Which point is corresponding to the reference point?
Reference image:
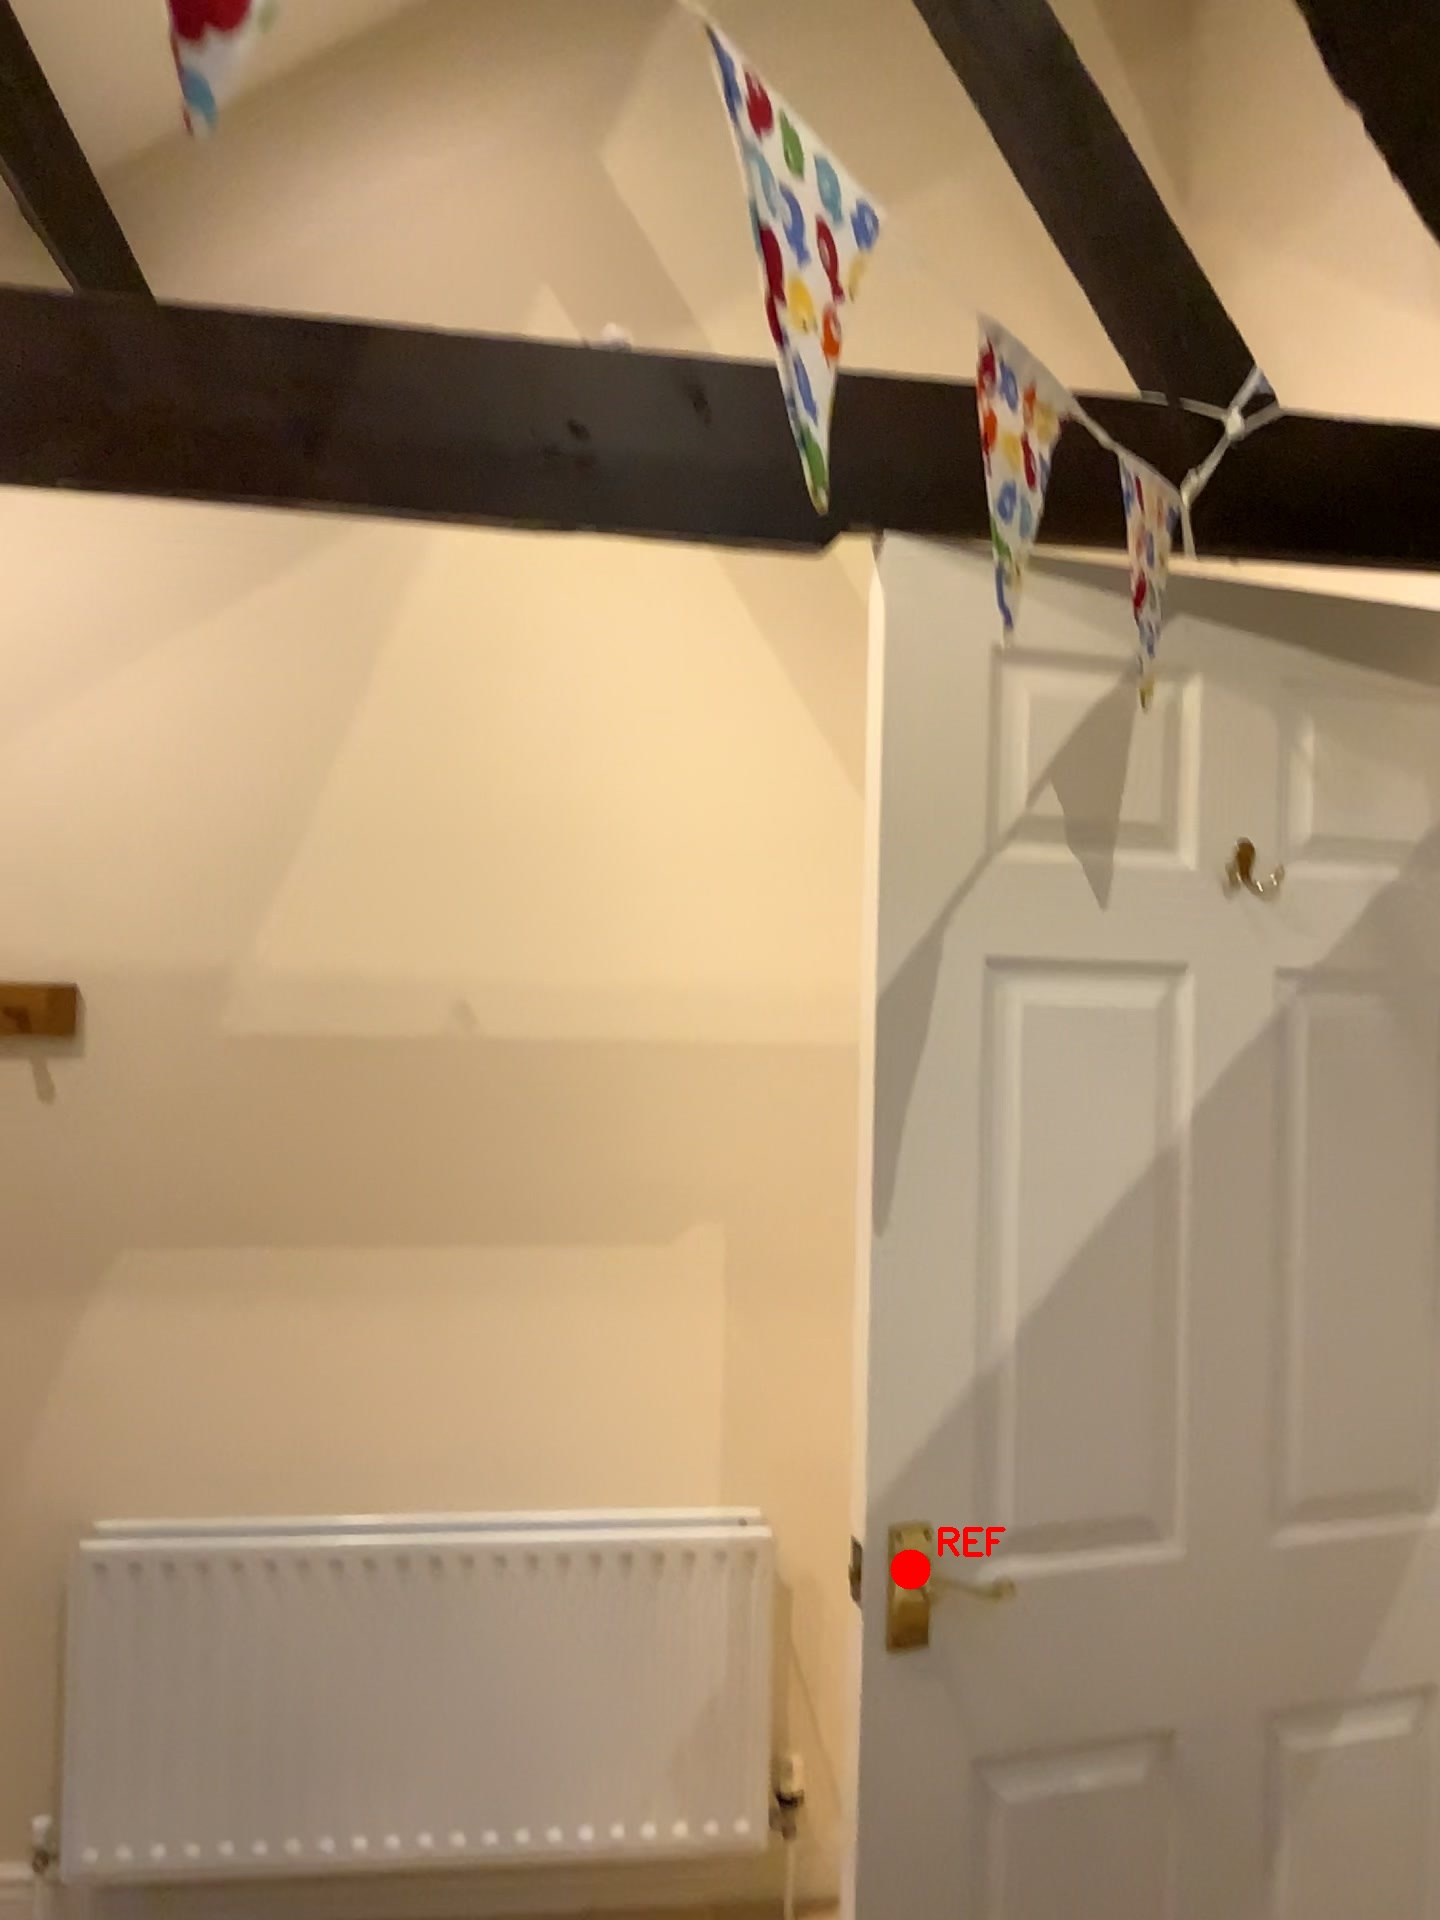
Option image:
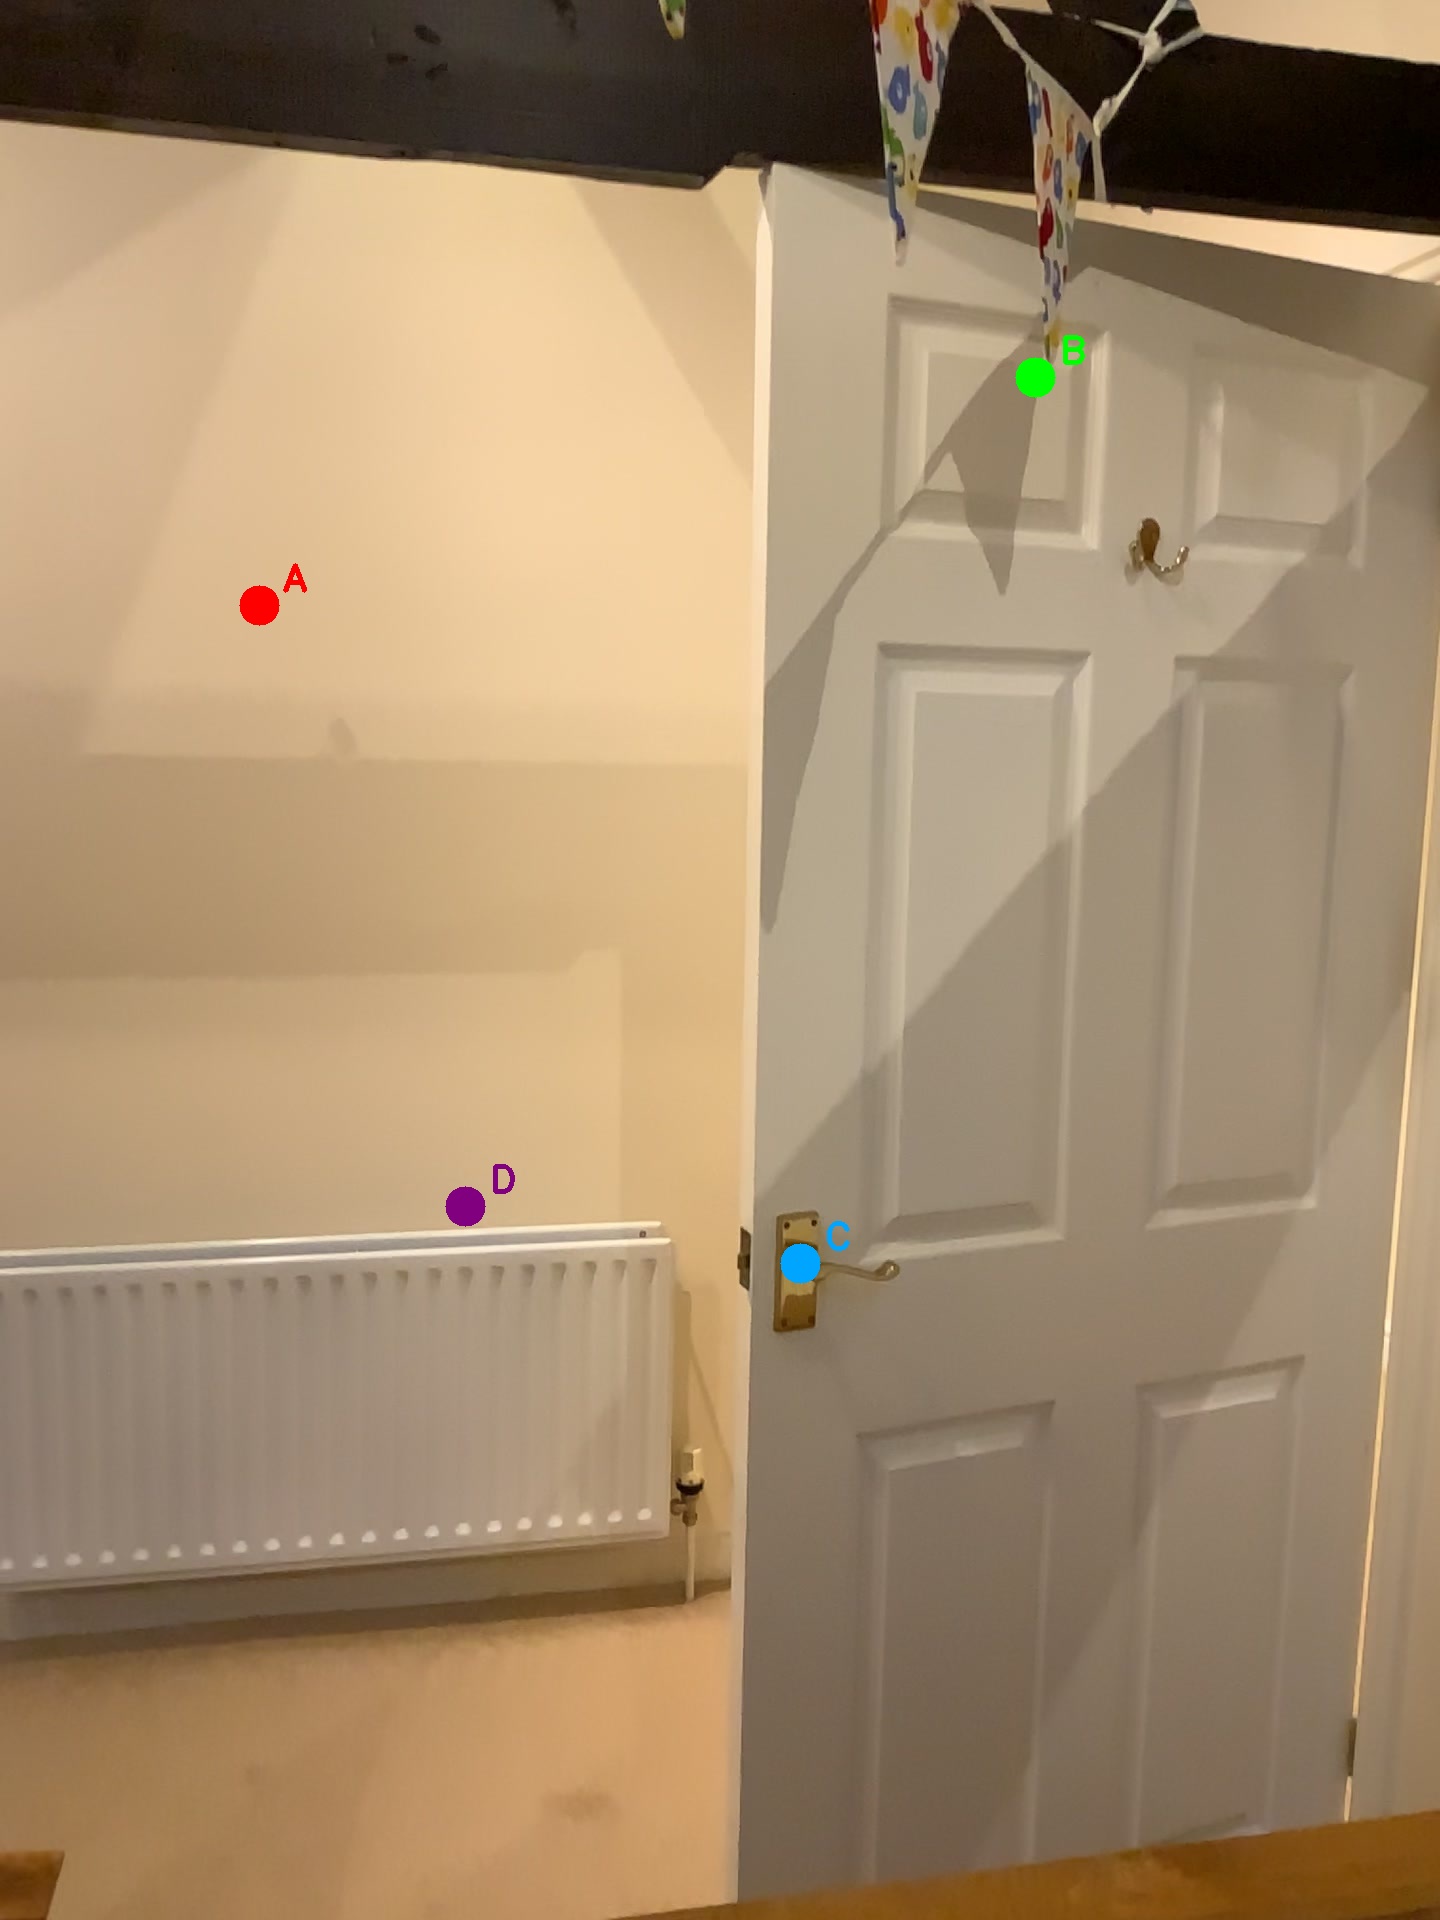
Choices:
Point A
Point B
Point C
Point D
Answer: (C)